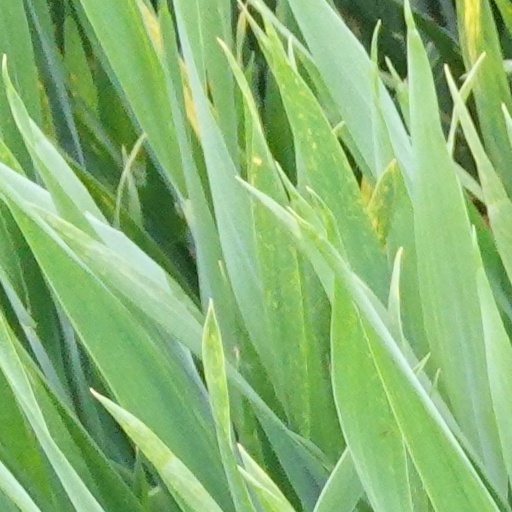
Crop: wheat